GWR 6959 Class 6990 Witherslack Hall

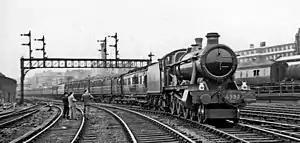
"Witherslack Hall" during the 1948 locomotive exchange trials

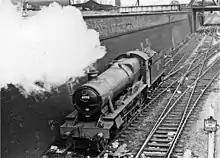
6990 "Witherslack Hall" in 1962

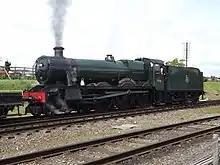
"Witherslack Hall" at Quorn & Woodhouse in May 2018

6990 "Witherslack Hall" is a steam locomotive. It was built at Swindon by British Railways to a Great Western Railway design in 1948. It took part in the 1948 Locomotive Trials, on 24th and 25 June 1948, running on the Great Central Main Line from Marylebone.